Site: saxony
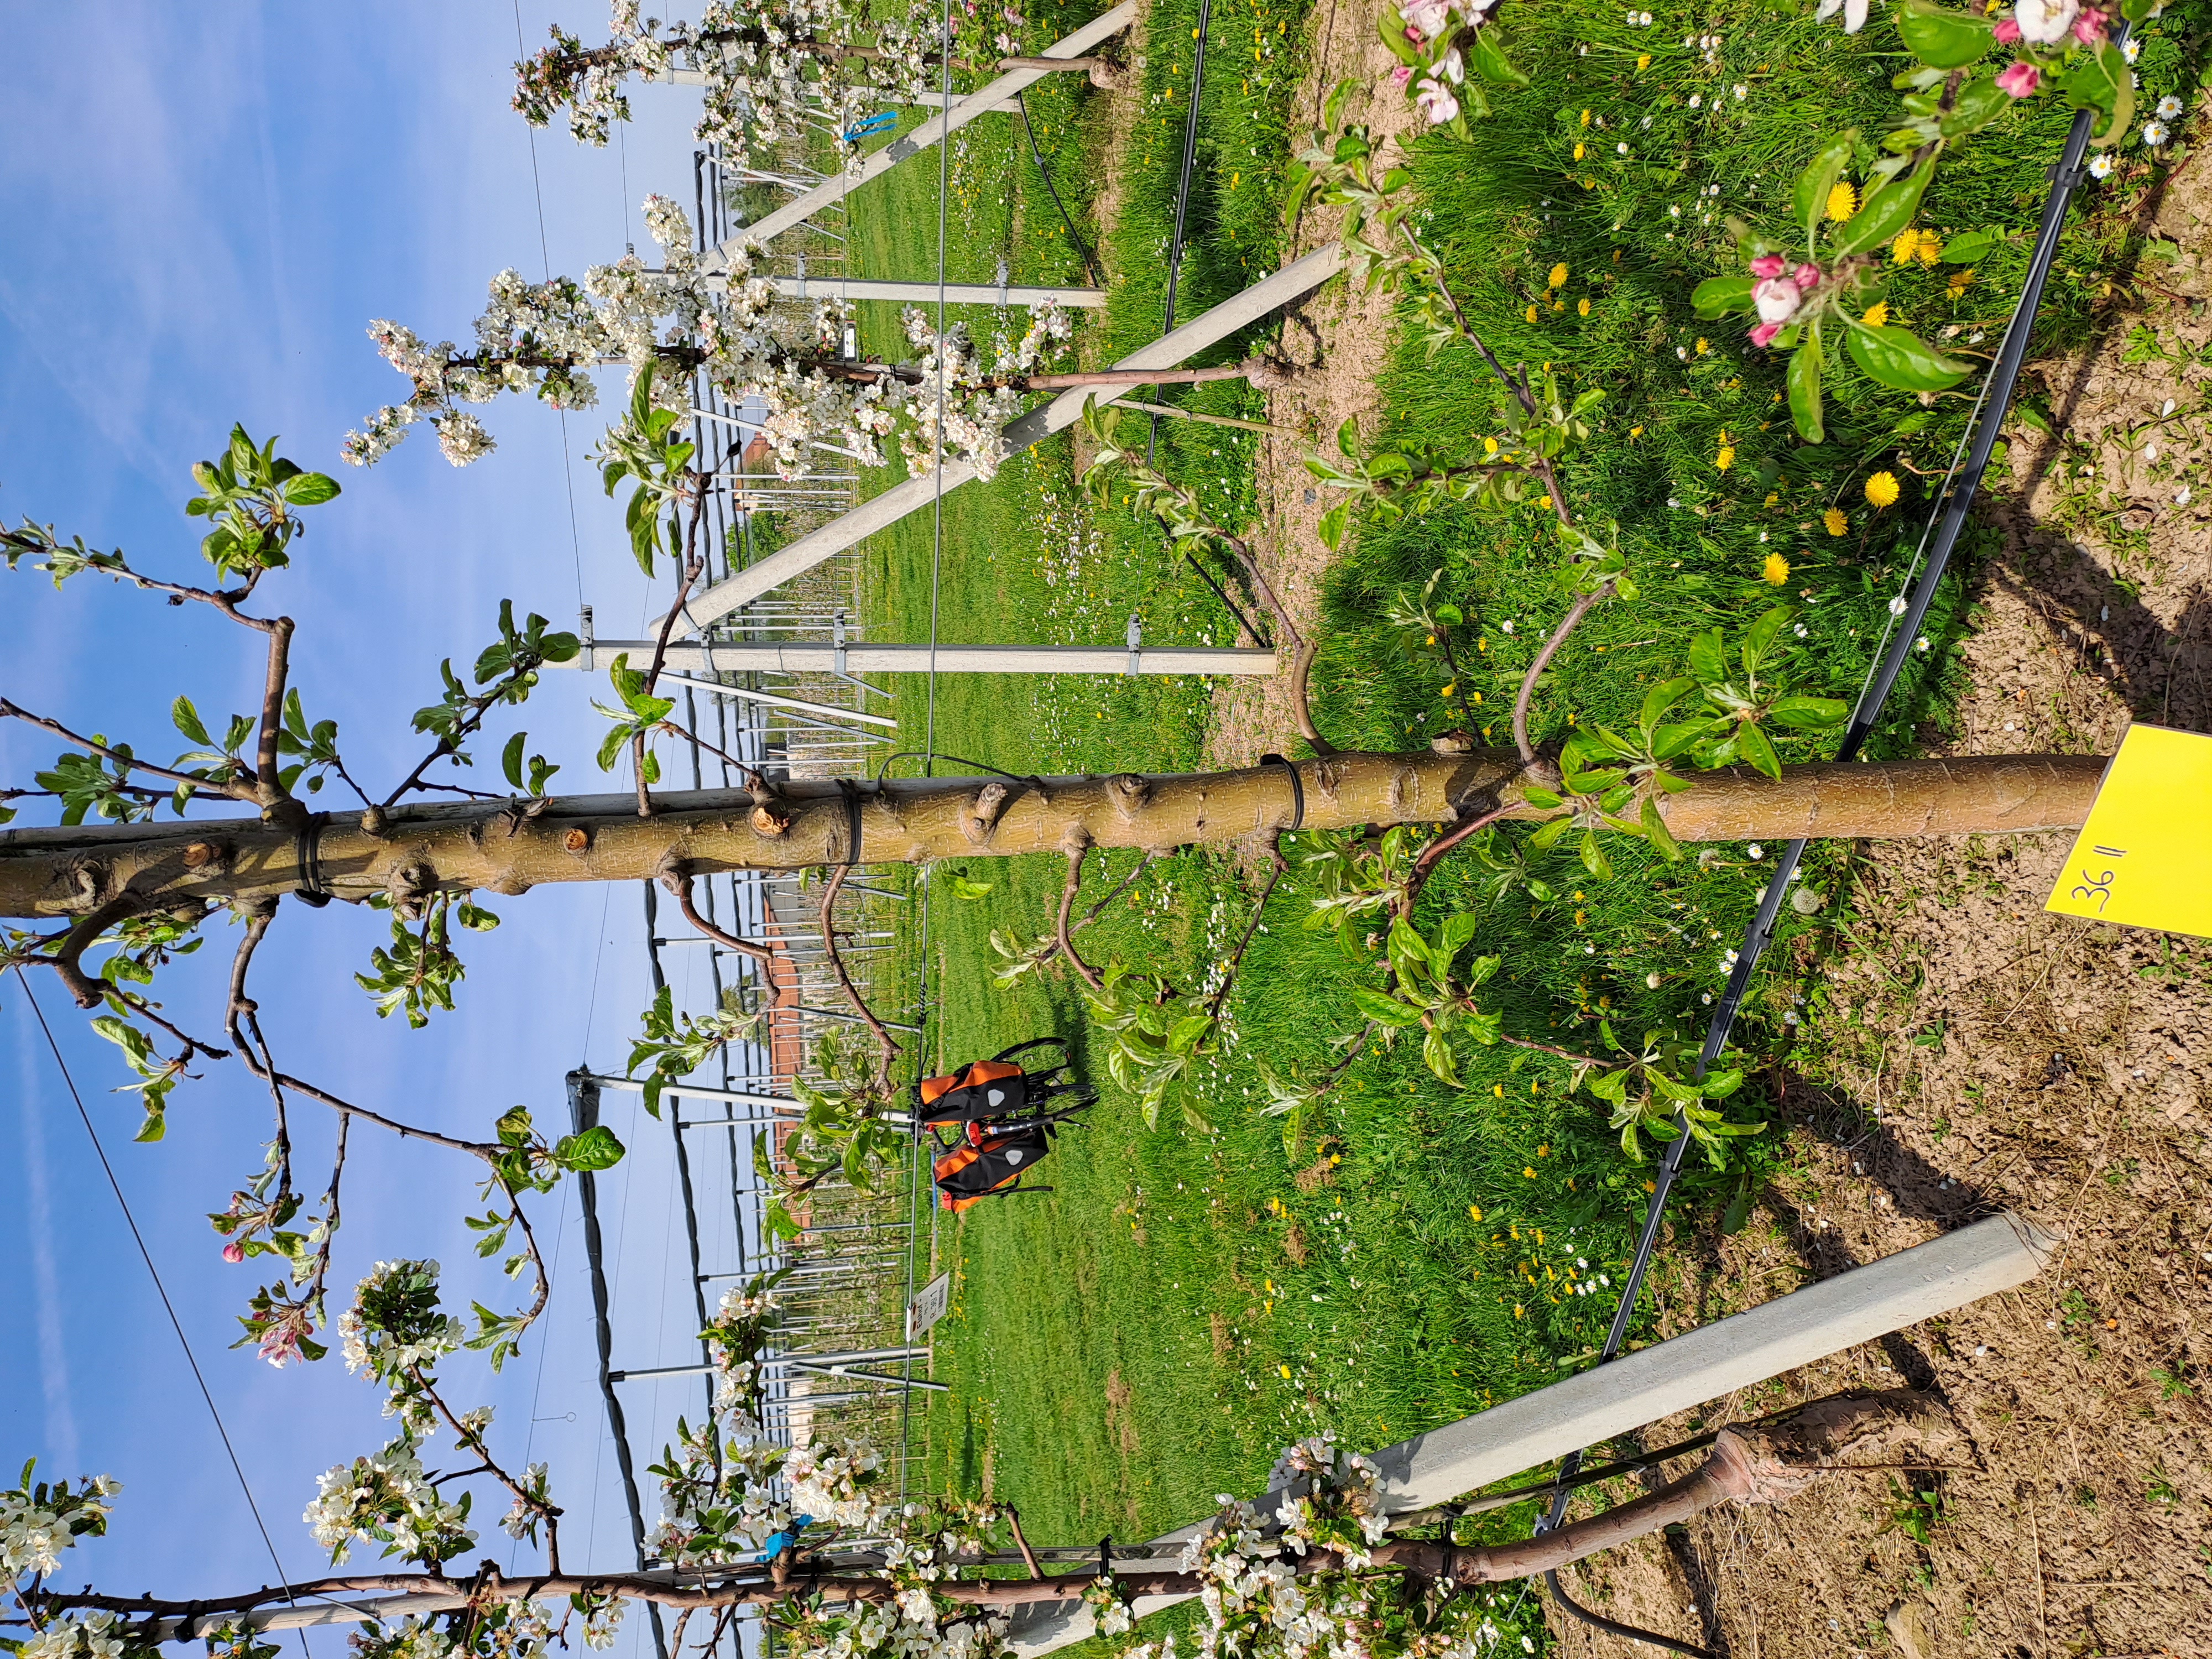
Growth stage (BBCH 65): Flowering